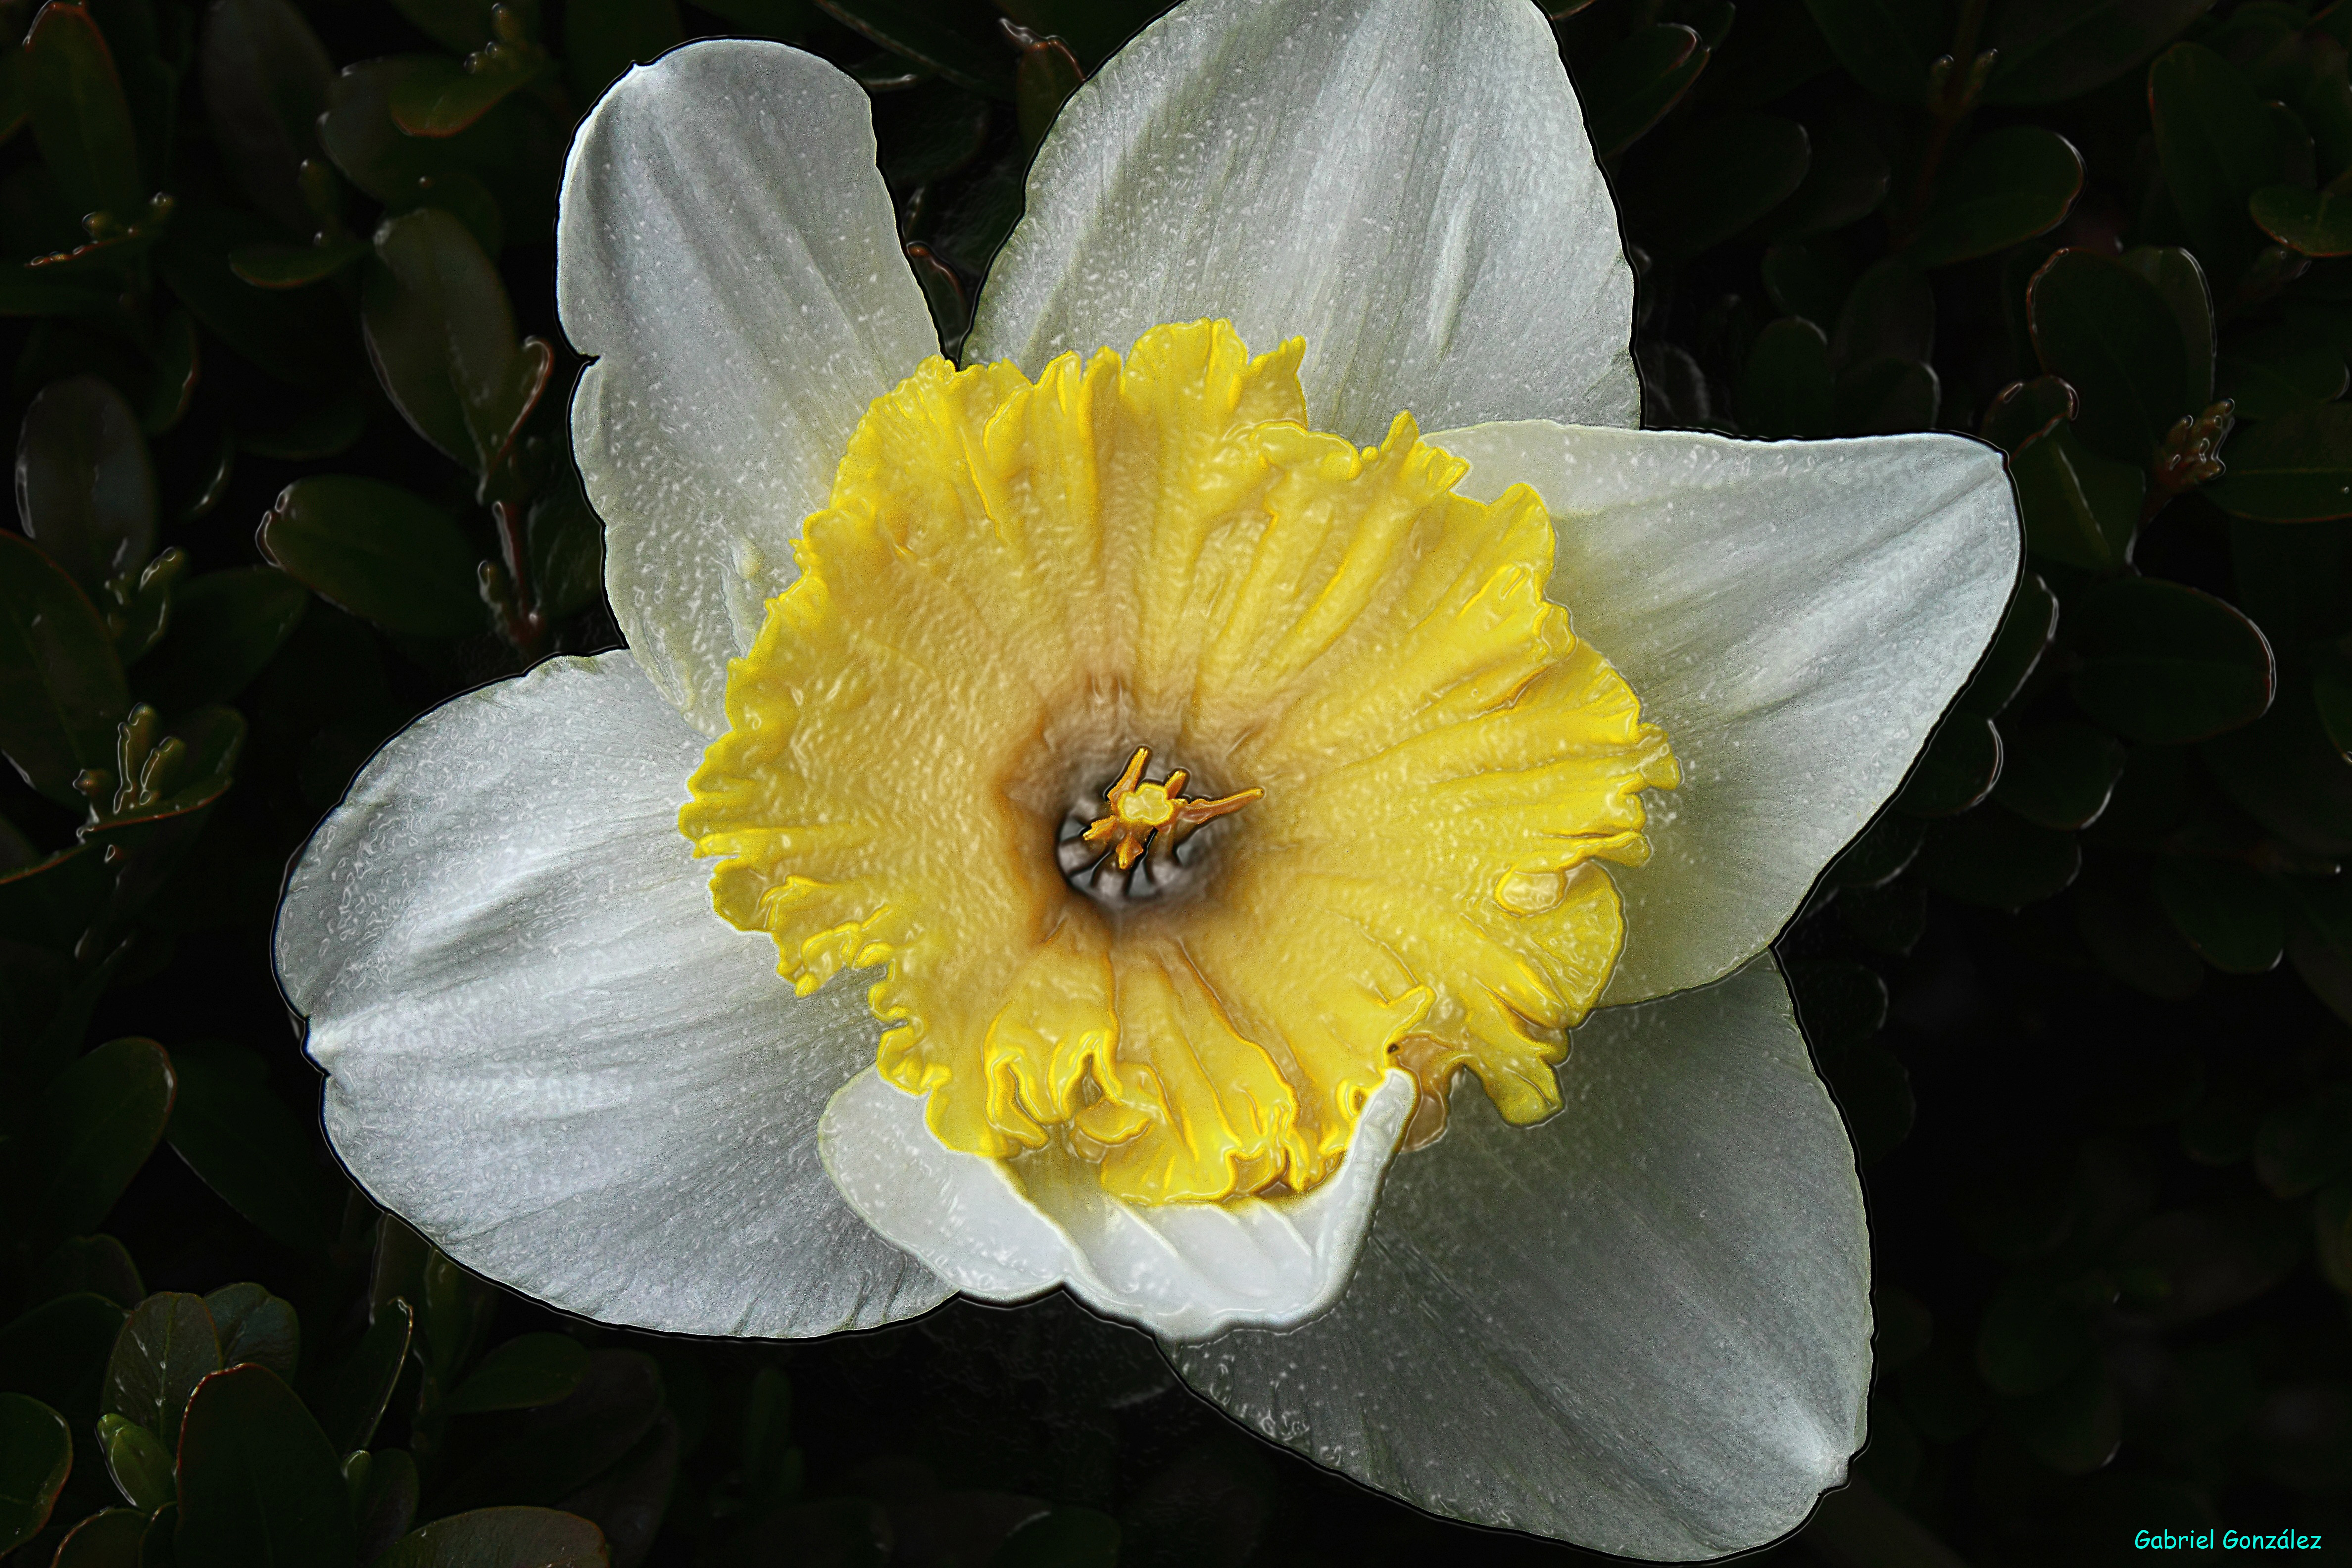
plant, flower, petal, botany, yellow, flora, flowers, flores, narcissus, ggl1, canoneos500d, macro photography, flowering plant, land plant